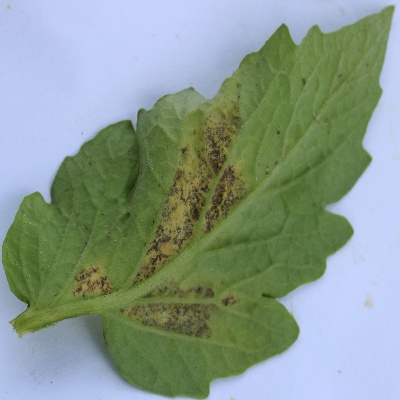
Crop: Tomato
Condition: verticulium wilt